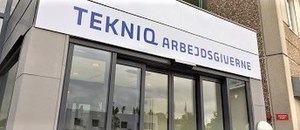
TEKNIQ Arbejdsgiverne
TEKNIQ Arbejdsgiverne har cirka 60 medarbejdere placeret i Glostrup og 20 medarbejdere i Odense.
TEKNIQ Arbejdsgiverne har cirka 60 medarbejdere placeret i Glostrup og 20 medarbejdere i Odense.
TEKNIQ Arbejdsgiverne er en arbejdsgiverforening og brancheforening med 4.300 virksomheder inden for el, vvs og metal med i alt 55.000 medarbejdere og en samlet omsætning på omkring 60 mia. kr. Organisationen er medlem af Dansk Arbejdsgiverforening.